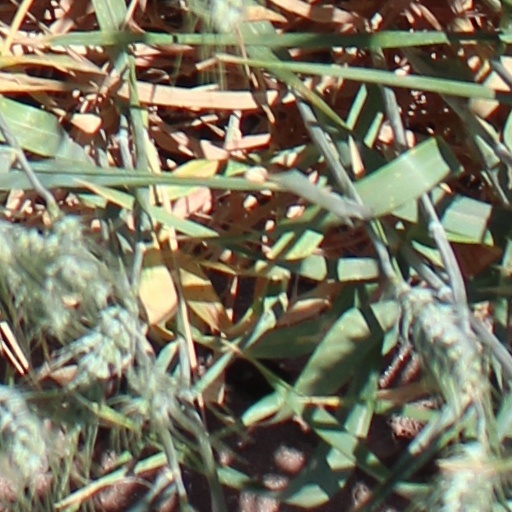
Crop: wheat